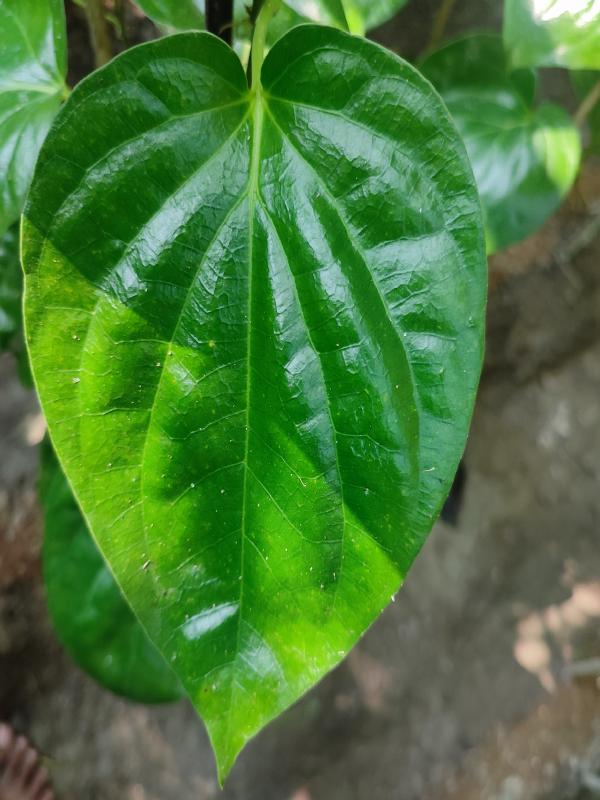
Label: Healthy_Leaf